Architecture of Algeria

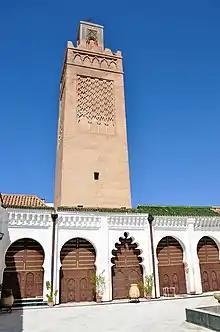
Great Mosque of Tlemcen, founded by the Almoravids in 1082 and expanded by the Zayyanids in 1236

From the late 11th to early 13th centuries varying extents of Algerian territory were controlled by the Almoravids and Almohads, Berber empires that ruled in North Africa and Al-Andalus (Muslim-controlled Iberian Peninsula). The Great Mosque of Tlemcen (1082), the Great Mosque of Algiers (1096–1097), and the Great Mosque of Nedroma (1145) are all important foundations from the Almoravid period. The Almoravid period, along with the subsequent Almohad period, is considered one of the most formative stages of "Moorish" (western Islamic) architecture, establishing many of the forms and motifs that defined architectural styles in the region during the subsequent centuries.